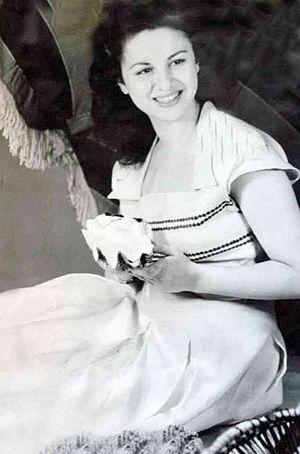
Faten Hamama est une actrice et star de cinéma égyptienne, née le 27 mai 1931 à Al Mansurah et morte le 17 janvier 2015 au Caire